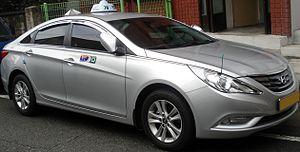
En Corée du Sud, le taxi est un mode de transport très populaire. Il existe un vaste système de taxis, avec environ 70 000 taxis rien que dans la capitale Séoul. Au total, il y a environ 250 000 taxis dans tout le pays.